Joseba Zaldúa

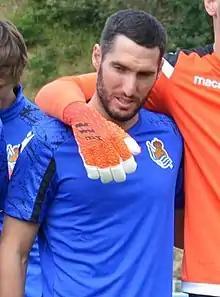
Zaldúa training with Real Sociedad in 2021

Joseba Zaldúa Bengoetxea (born 24 June 1992) is a Spanish professional footballer who plays as a right-back.